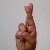
The image shows a hand gesture representing the letter 'R' in Indian Sign Language.